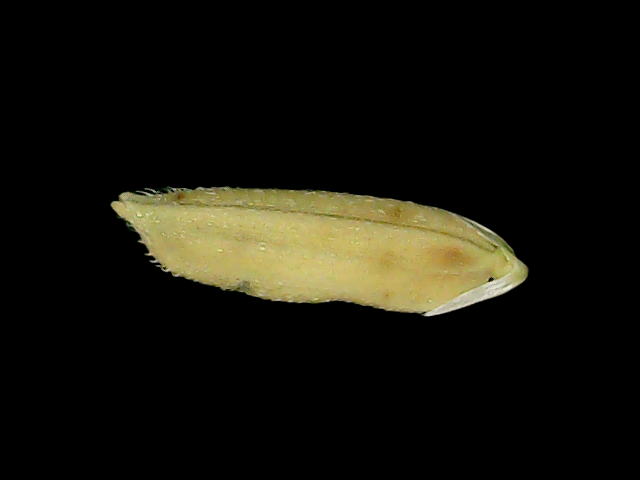
Rice variety: Bd75